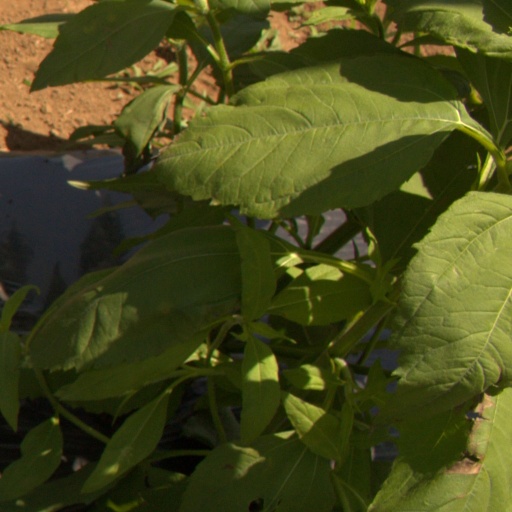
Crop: Jerusalem artichoke